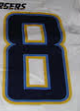
Number: 8